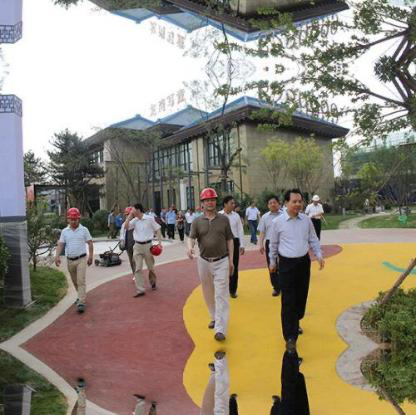
Objects in the image:
label: helmet
label: head
label: helmet
label: helmet
label: head
label: head
label: head
label: helmet